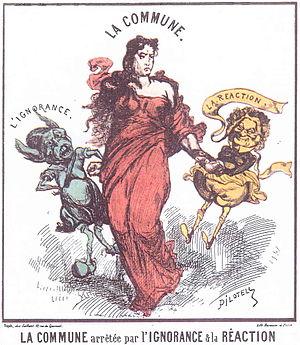
3 janvier : succès de l'armée du Nord à Bapaume. Le général Faidherbe n'exploite pas sa victoire.